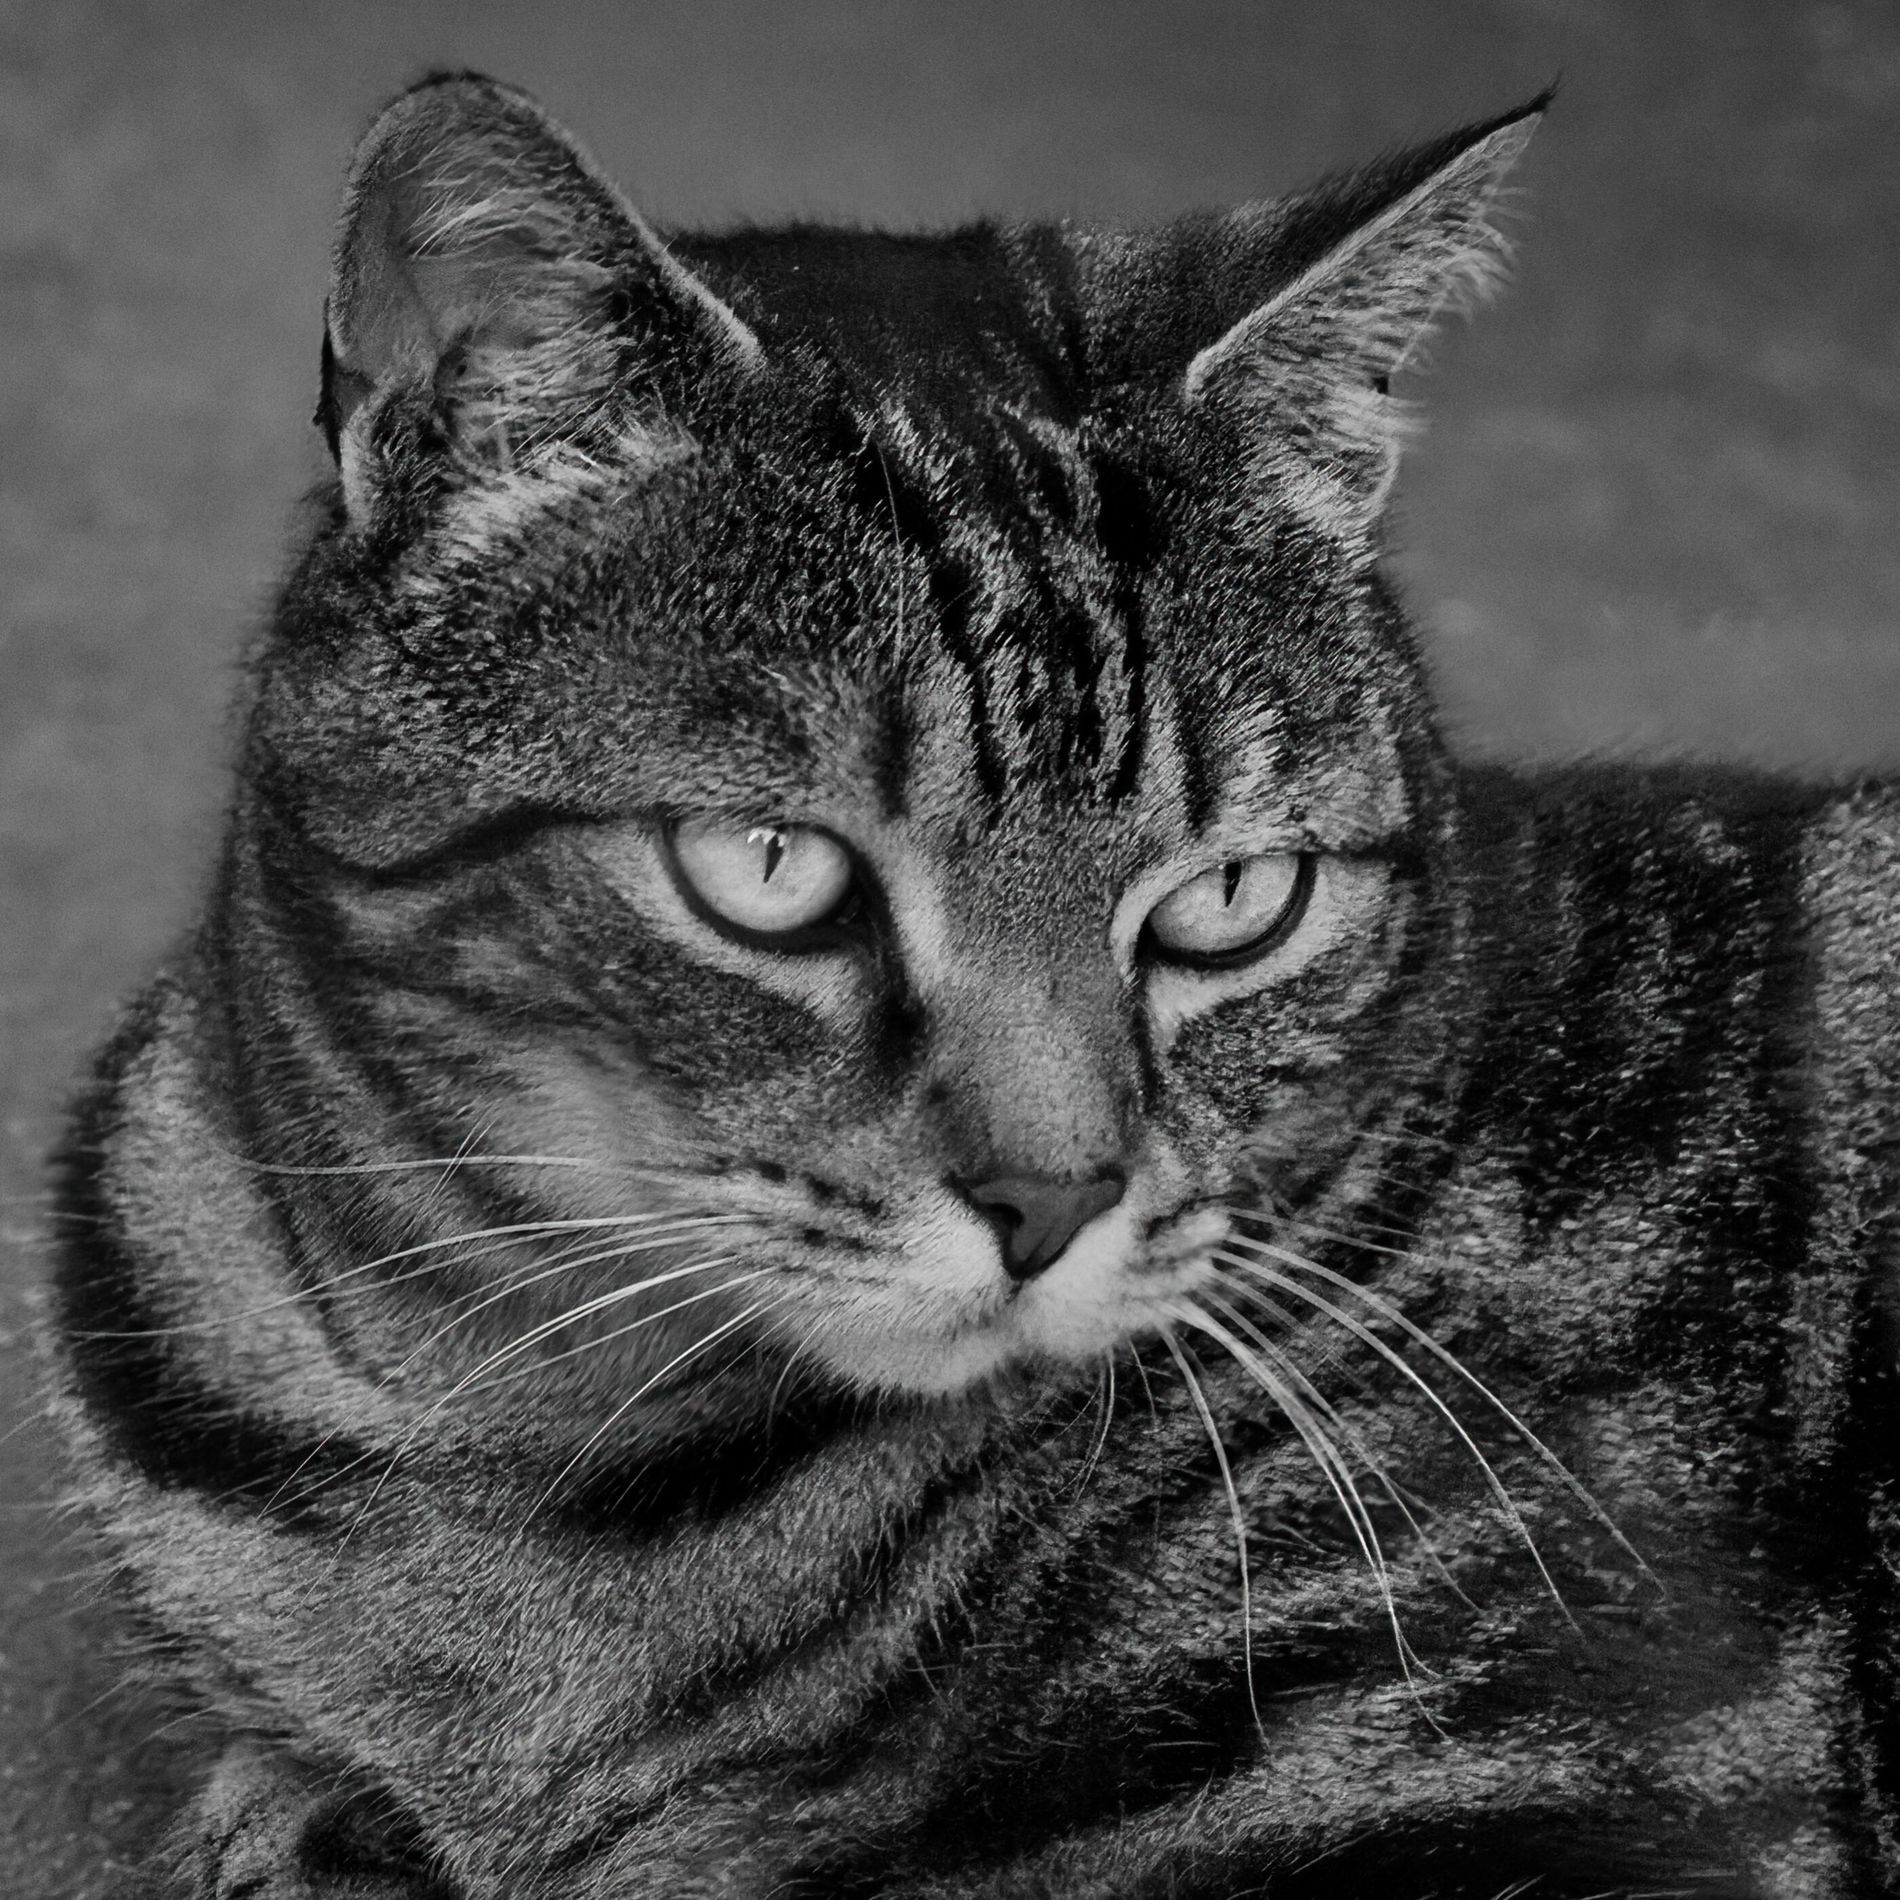
Tabby Intensity
A black-and-white close-up portrait captures a tabby cat with striking light eyes and prominent whiskers. Its striped coat pattern is clearly defined, and it gazes intently towards the right.
A close-up shot, taken at eye-level with the cat. This perspective creates a direct connection with the subject, emphasizing its facial features and intense expression.
Labels: Abyssinian, Animal, Cat, Mammal, Pet, Manx, Soft Background
Camera: RICOH IMAGING COMPANY, LTD. PENTAX K-3 II
Lens: smc PENTAX-D FA Macro 100mm F2.8 WR
Aperture: F8
Exposure: 1/400 sec
ISO: 800
Focal length: 100.0 mm